Eugeniusz Pędzisz

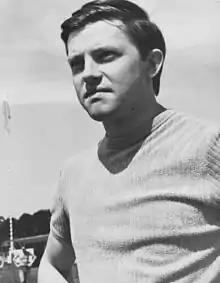
Eugeniusz Pędzisz in 1974

Eugeniusz Pędzisz (born 21 February 1946) is a Polish former sports shooter. He competed at the 1968, 1972, 1976 and the 1980 Summer Olympics.